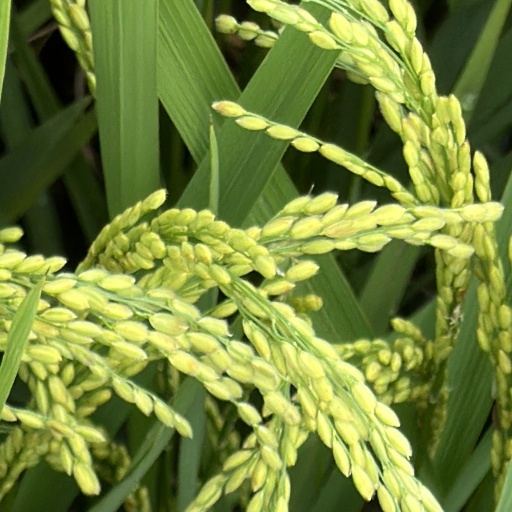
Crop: rice